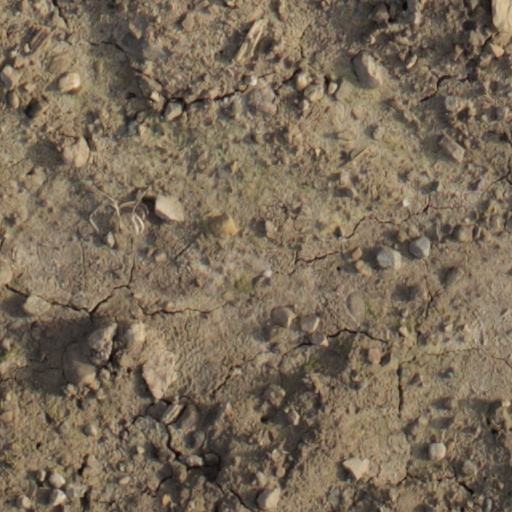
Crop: wheat